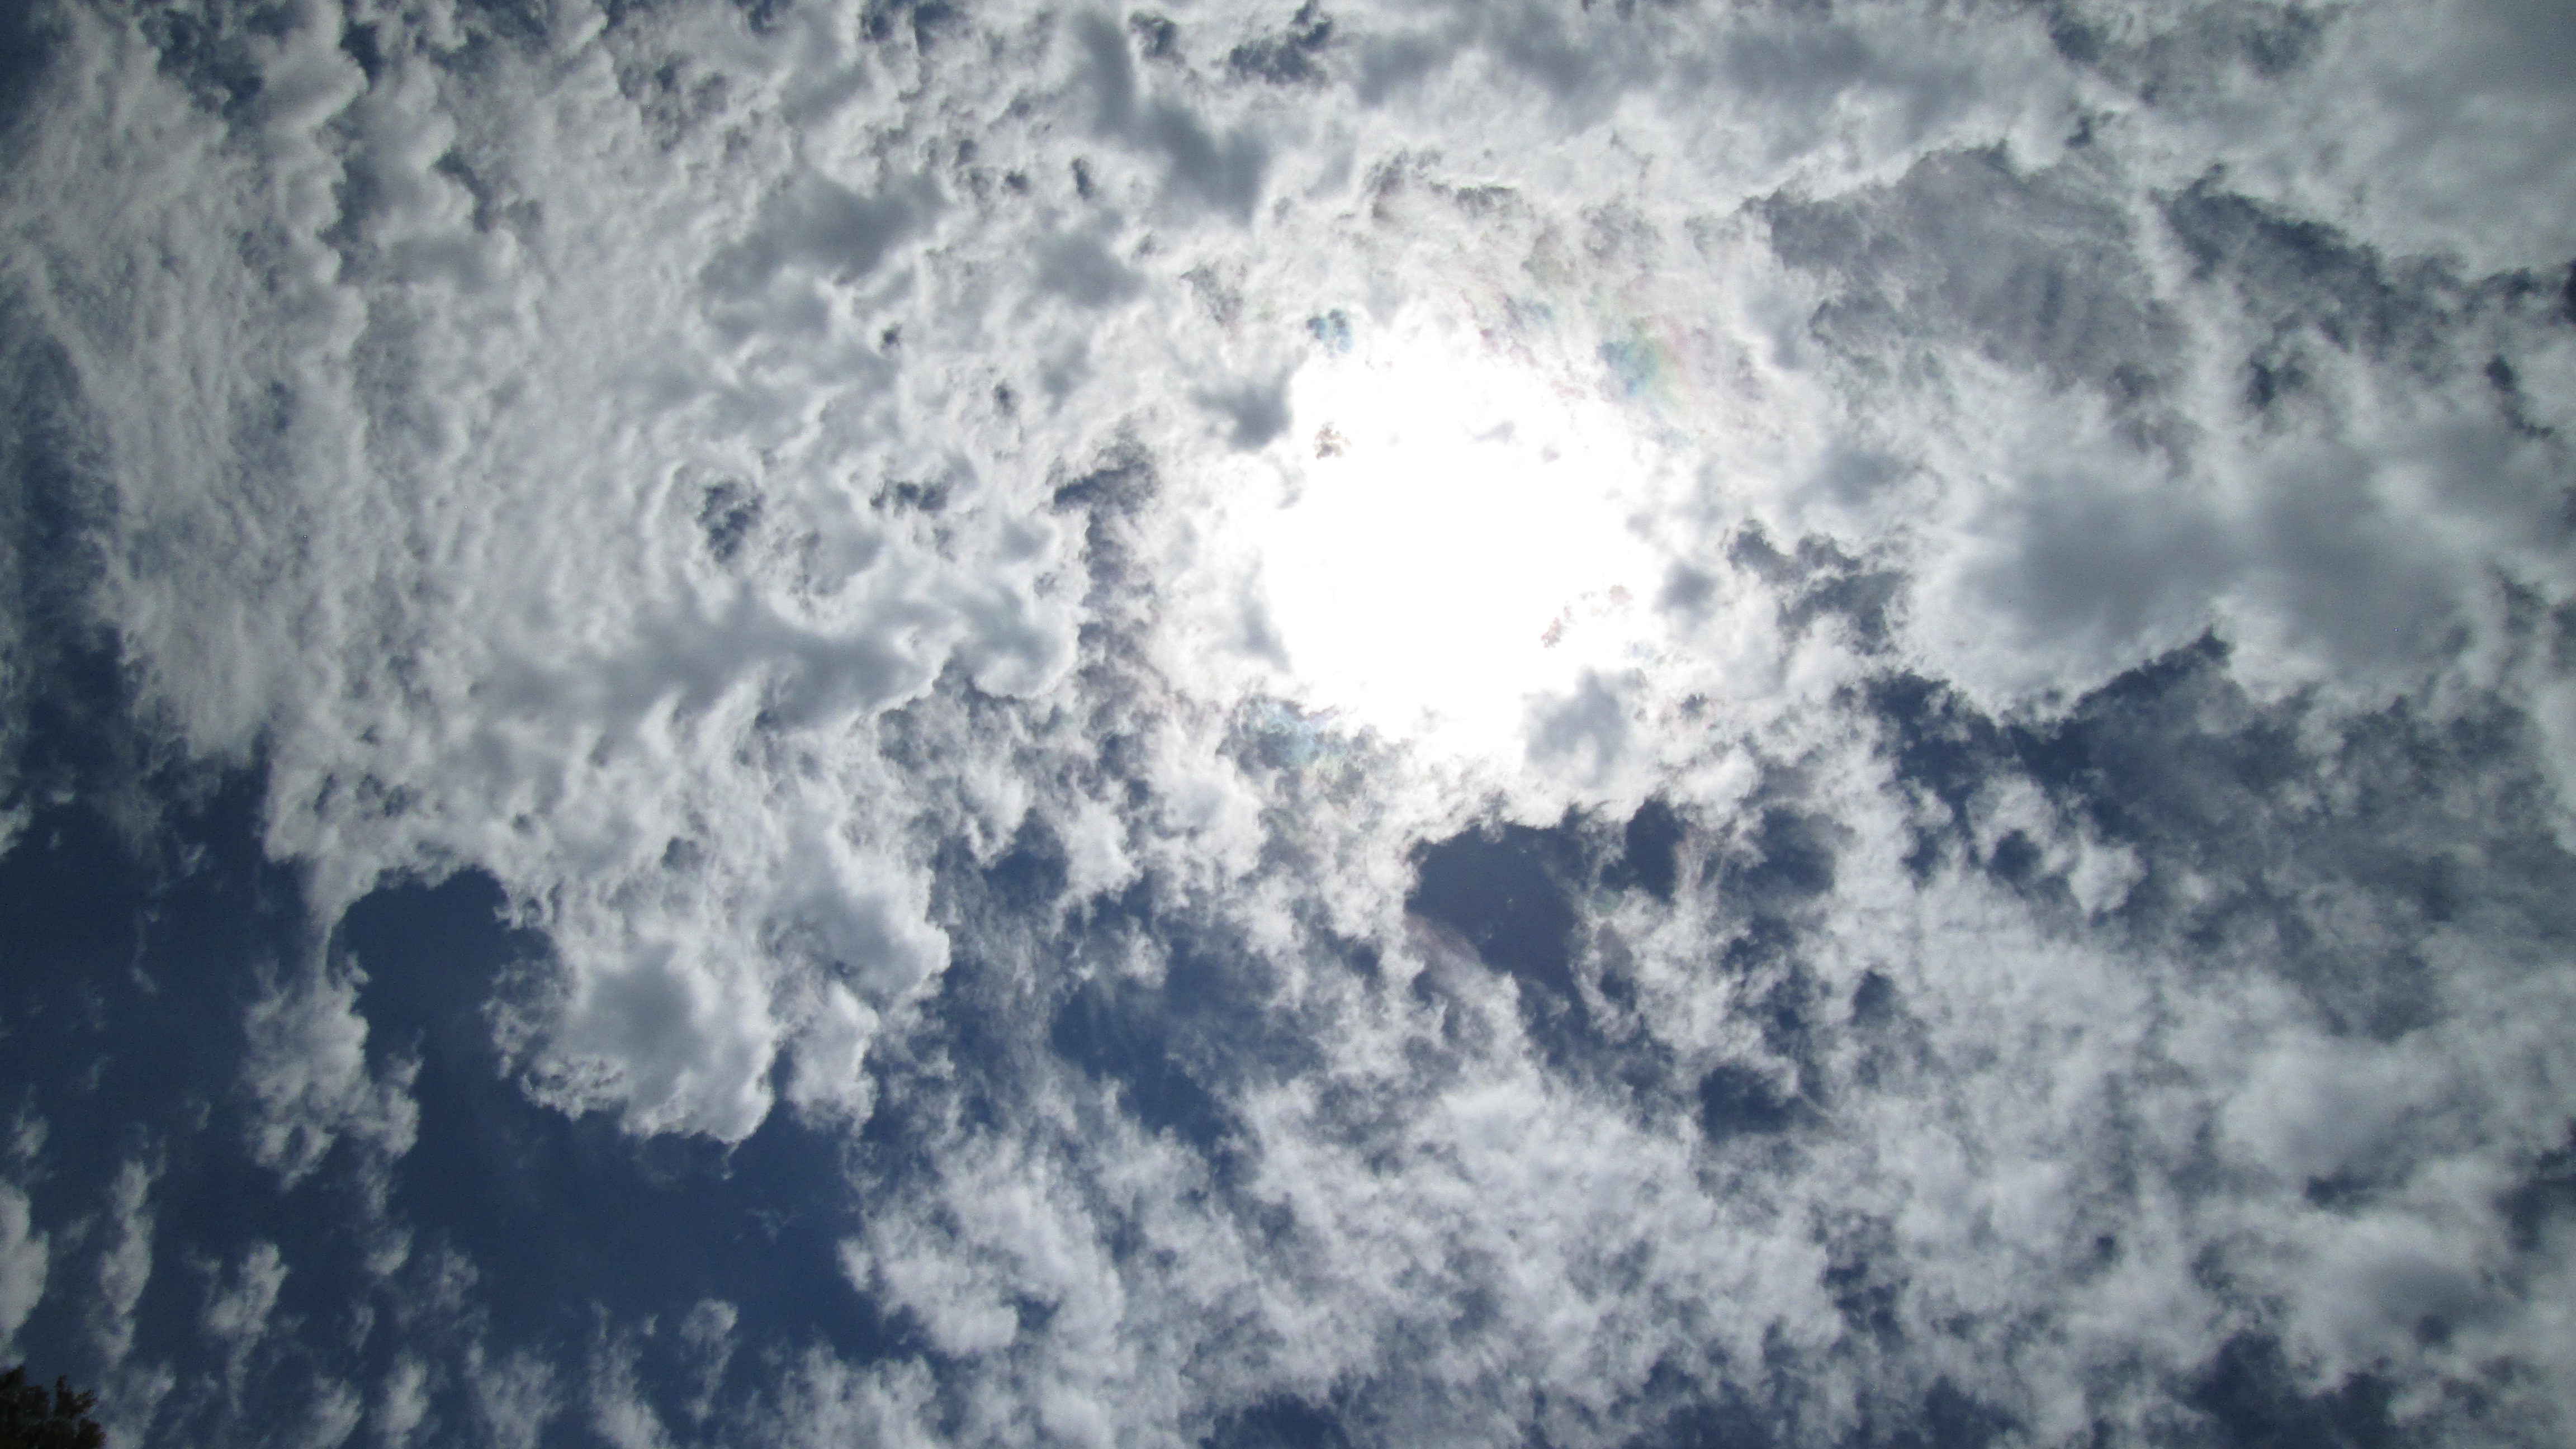
magic, sky, mystic, artistic, nature, ecology, retro, vintage, website, card, fantasy, sleep, portal, cloud, daytime, atmosphere, blue, atmospheric phenomenon, cumulus, meteorological phenomenon, sunlight, space, calm, geological phenomenon, astronomical object, celestial event, world